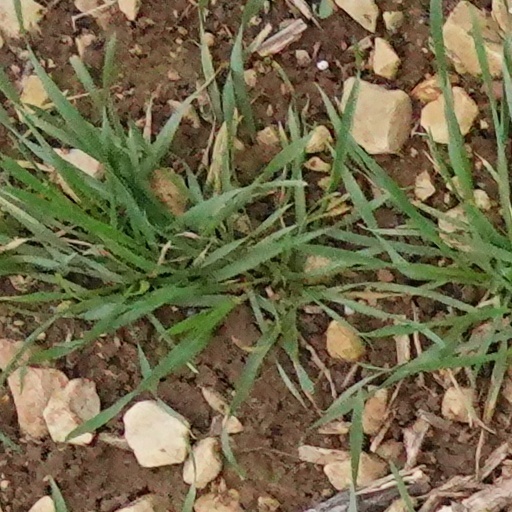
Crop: wheat